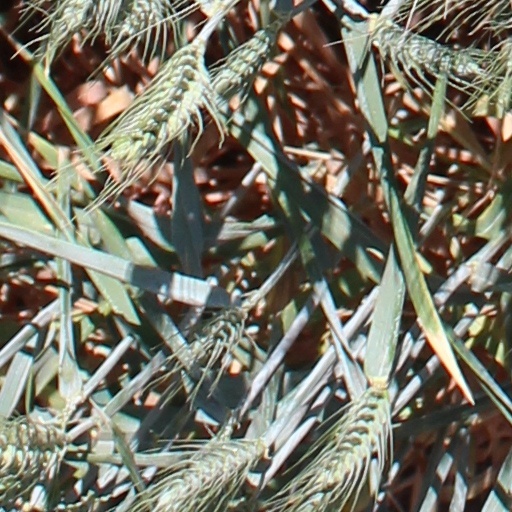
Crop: wheat